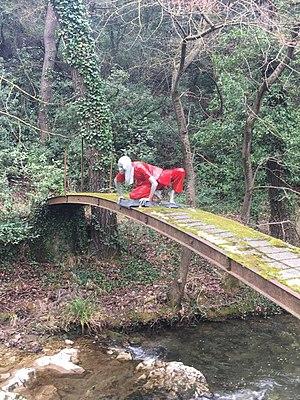
Cette fée est le résultat du travail des deux artistes Lucy et Jorge Orta. En imaginant un parcours le long du fleuve, cette œuvre contemporaine, nous invite à découvrir l’Huveaune à travers «
L'Huveaune est un petit fleuve côtier qui prend sa source dans le massif de la Sainte-Baume et se jette à Marseille dans la mer Méditerranée, en France.